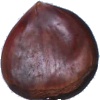
Label: Chestnut 1